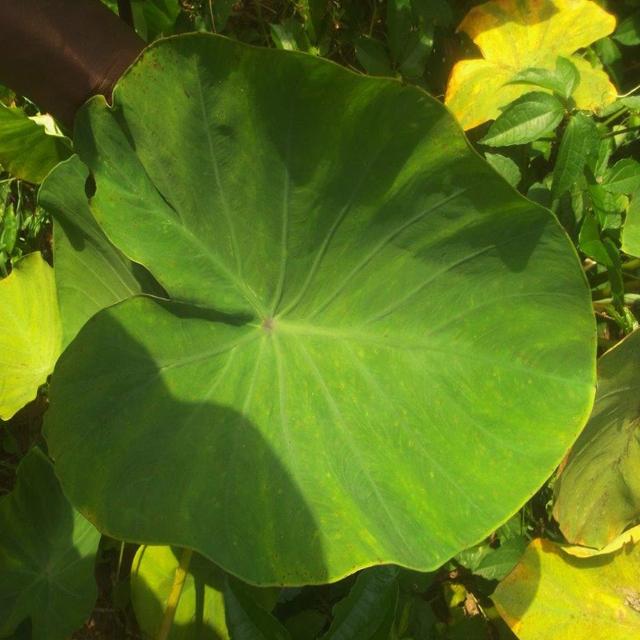
Label: Healthy